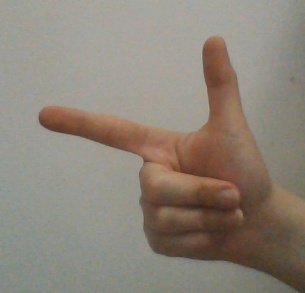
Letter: yaa